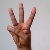
The image shows a hand gesture representing the letter 'W' in Indian Sign Language.